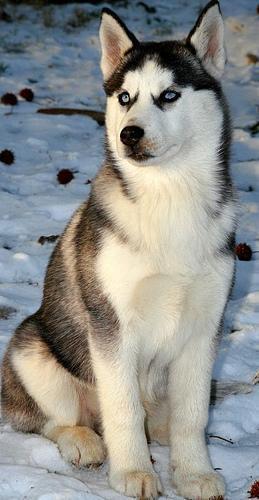
Siberian_husky